Aaron Rimbui

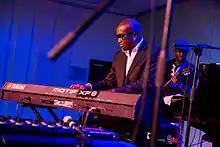
Rimbui in February 2016

Harun "Aaron" Kimathi Rimbui is a Kenyan pianist, keyboardist, bandleader, producer, festival curator and radio host. He is regarded as one of East Africa's finest pianists.